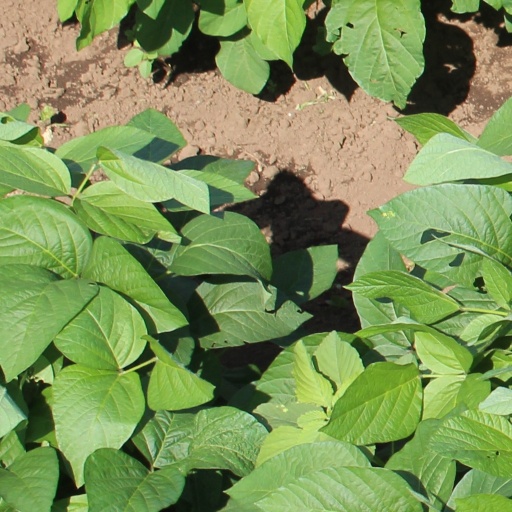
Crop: soybean